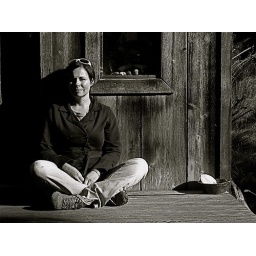
Megan sitting in front of the house that her mom and dad built on Lopez Island